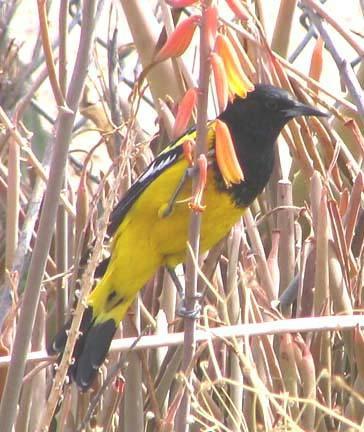
A photo of a scott oriole